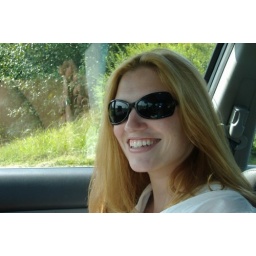
Beav in the car on the way up... we love boats and beer!!